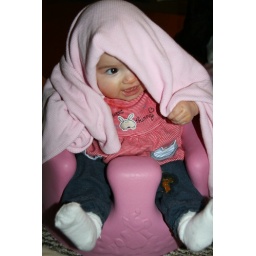
Evrette is having fun with her pink blanket while sitting in her bumbo seat on the living room floor.Sedalia, Missouri